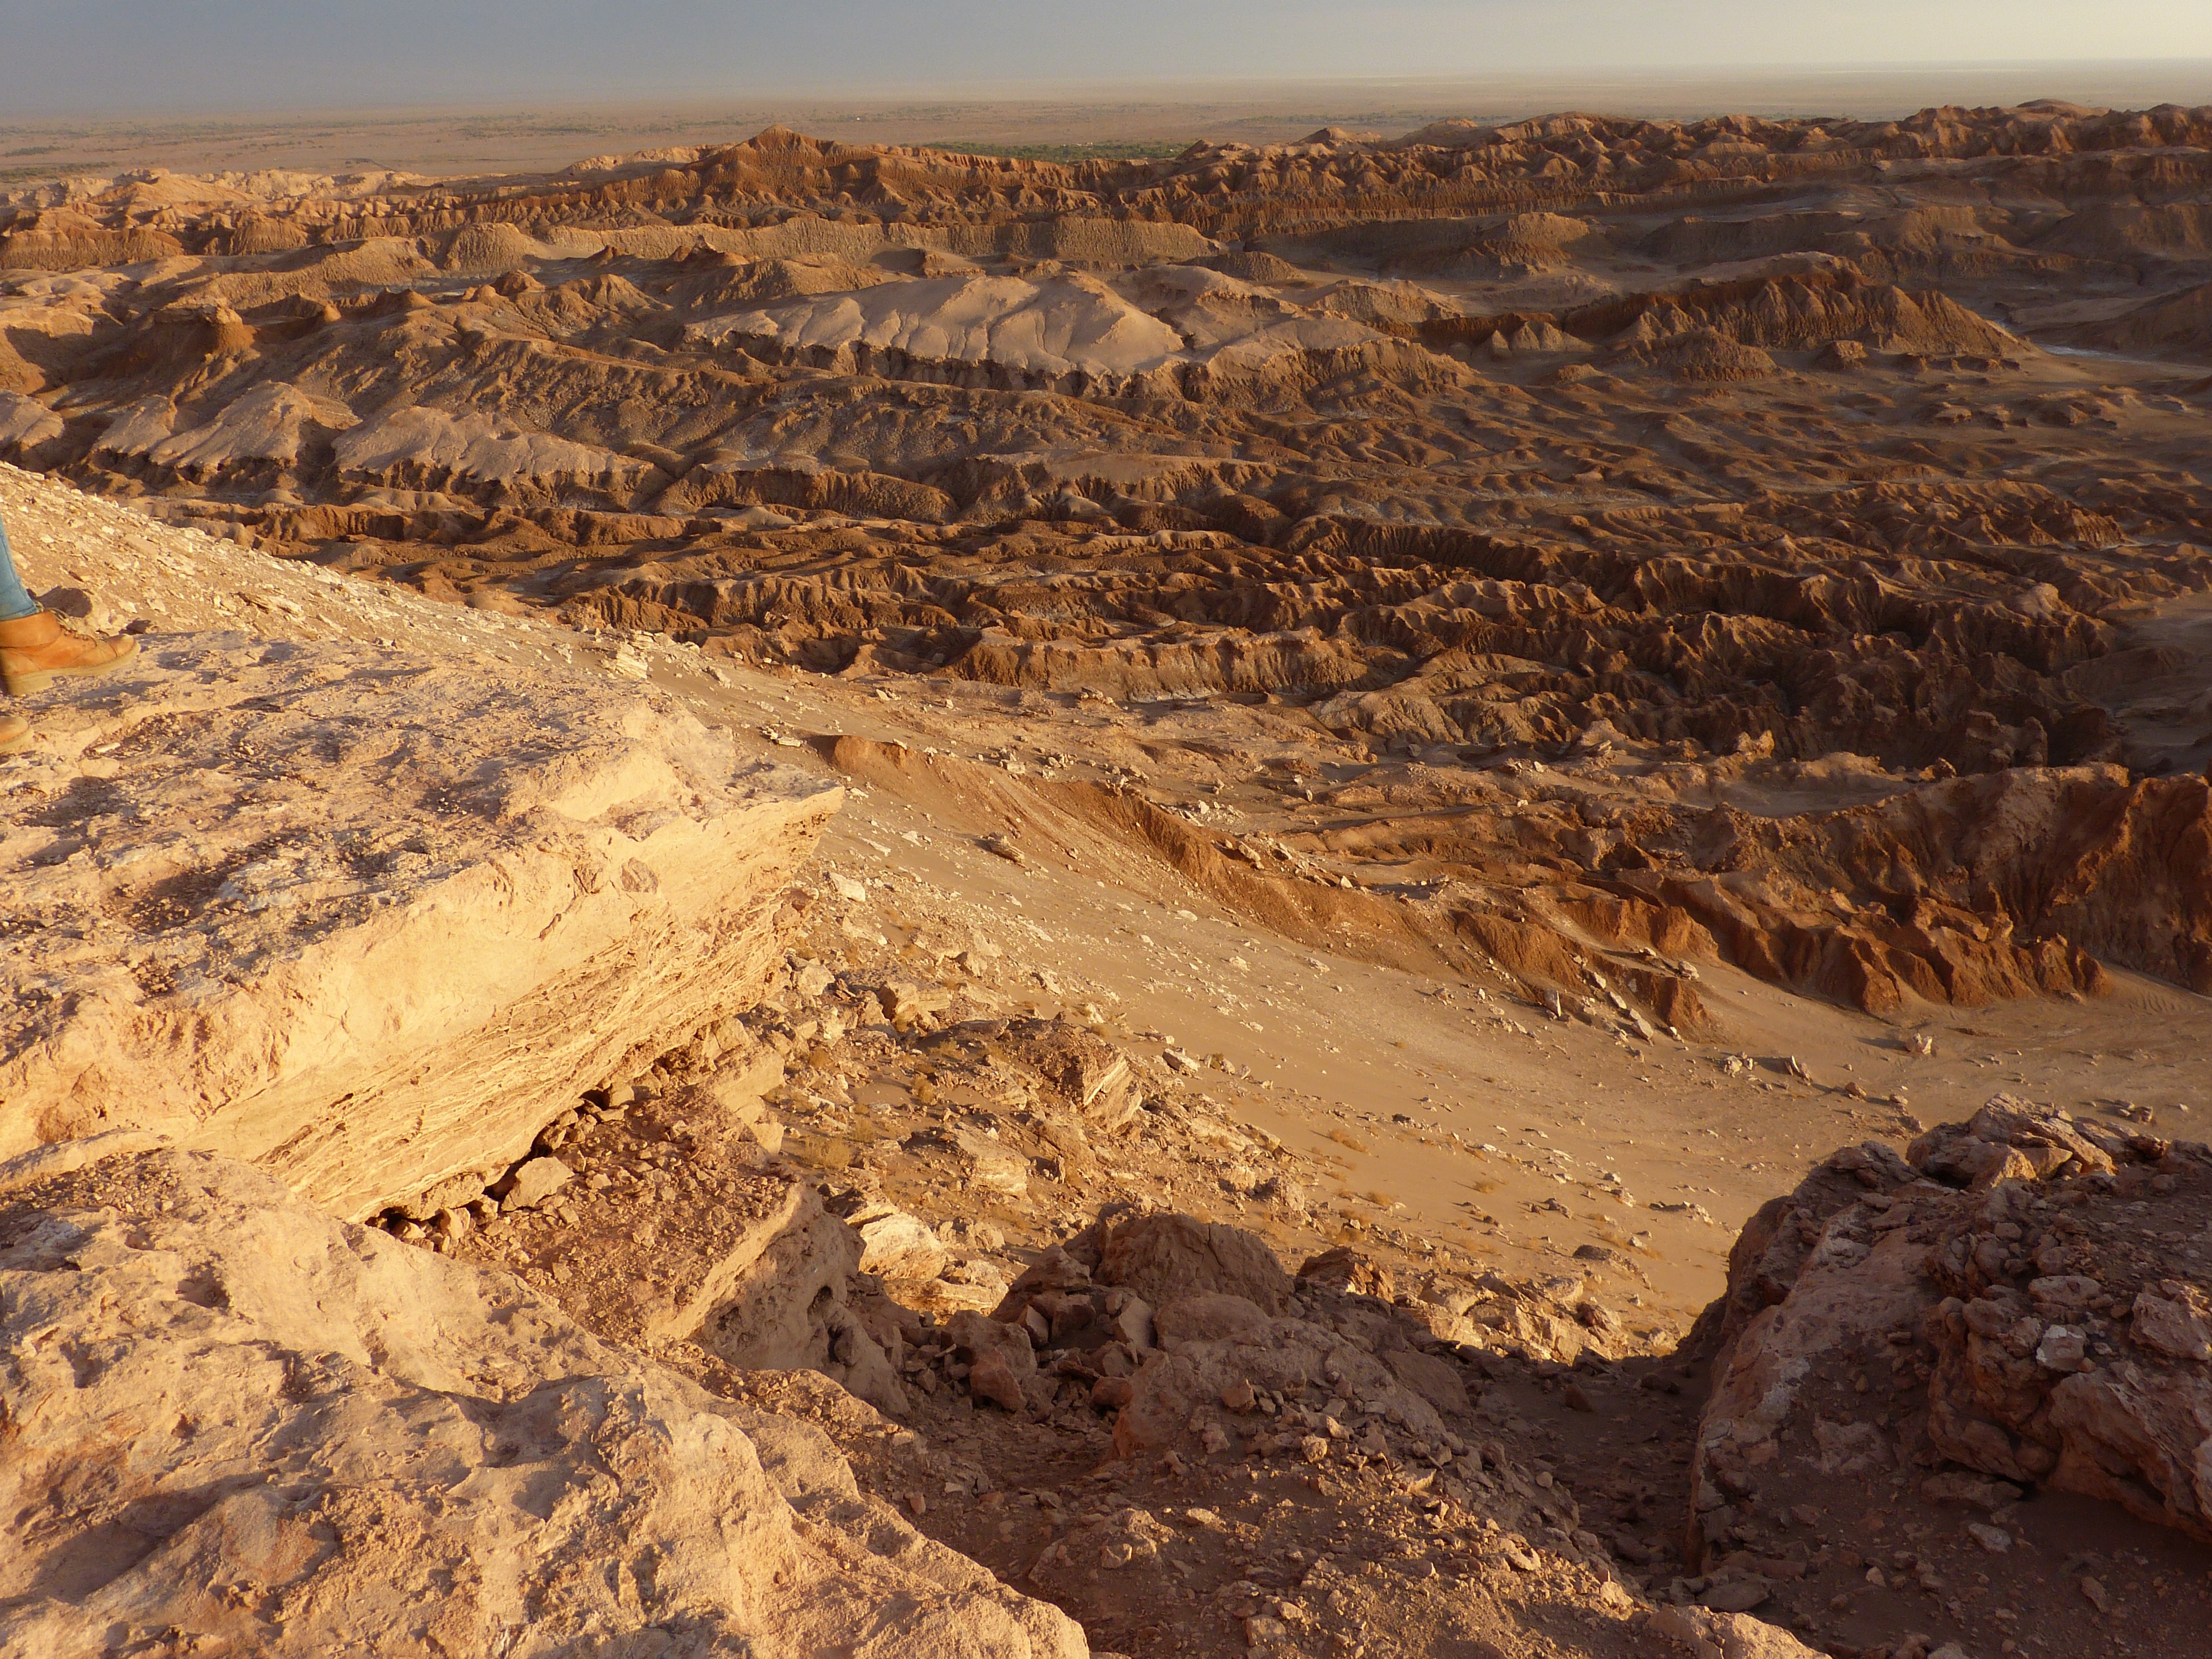
landscape, nature, rock, sunset, desert, valley, stone, dry, evening, holiday, soil, chile, geology, mountains, badlands, plateau, south america, sahara, wadi, atacama, landform, san pedro, san pedro de atacama, ancient history, moon valley, natural environment, geographical feature, aeolian landform, geological phenomenon, valle de luna